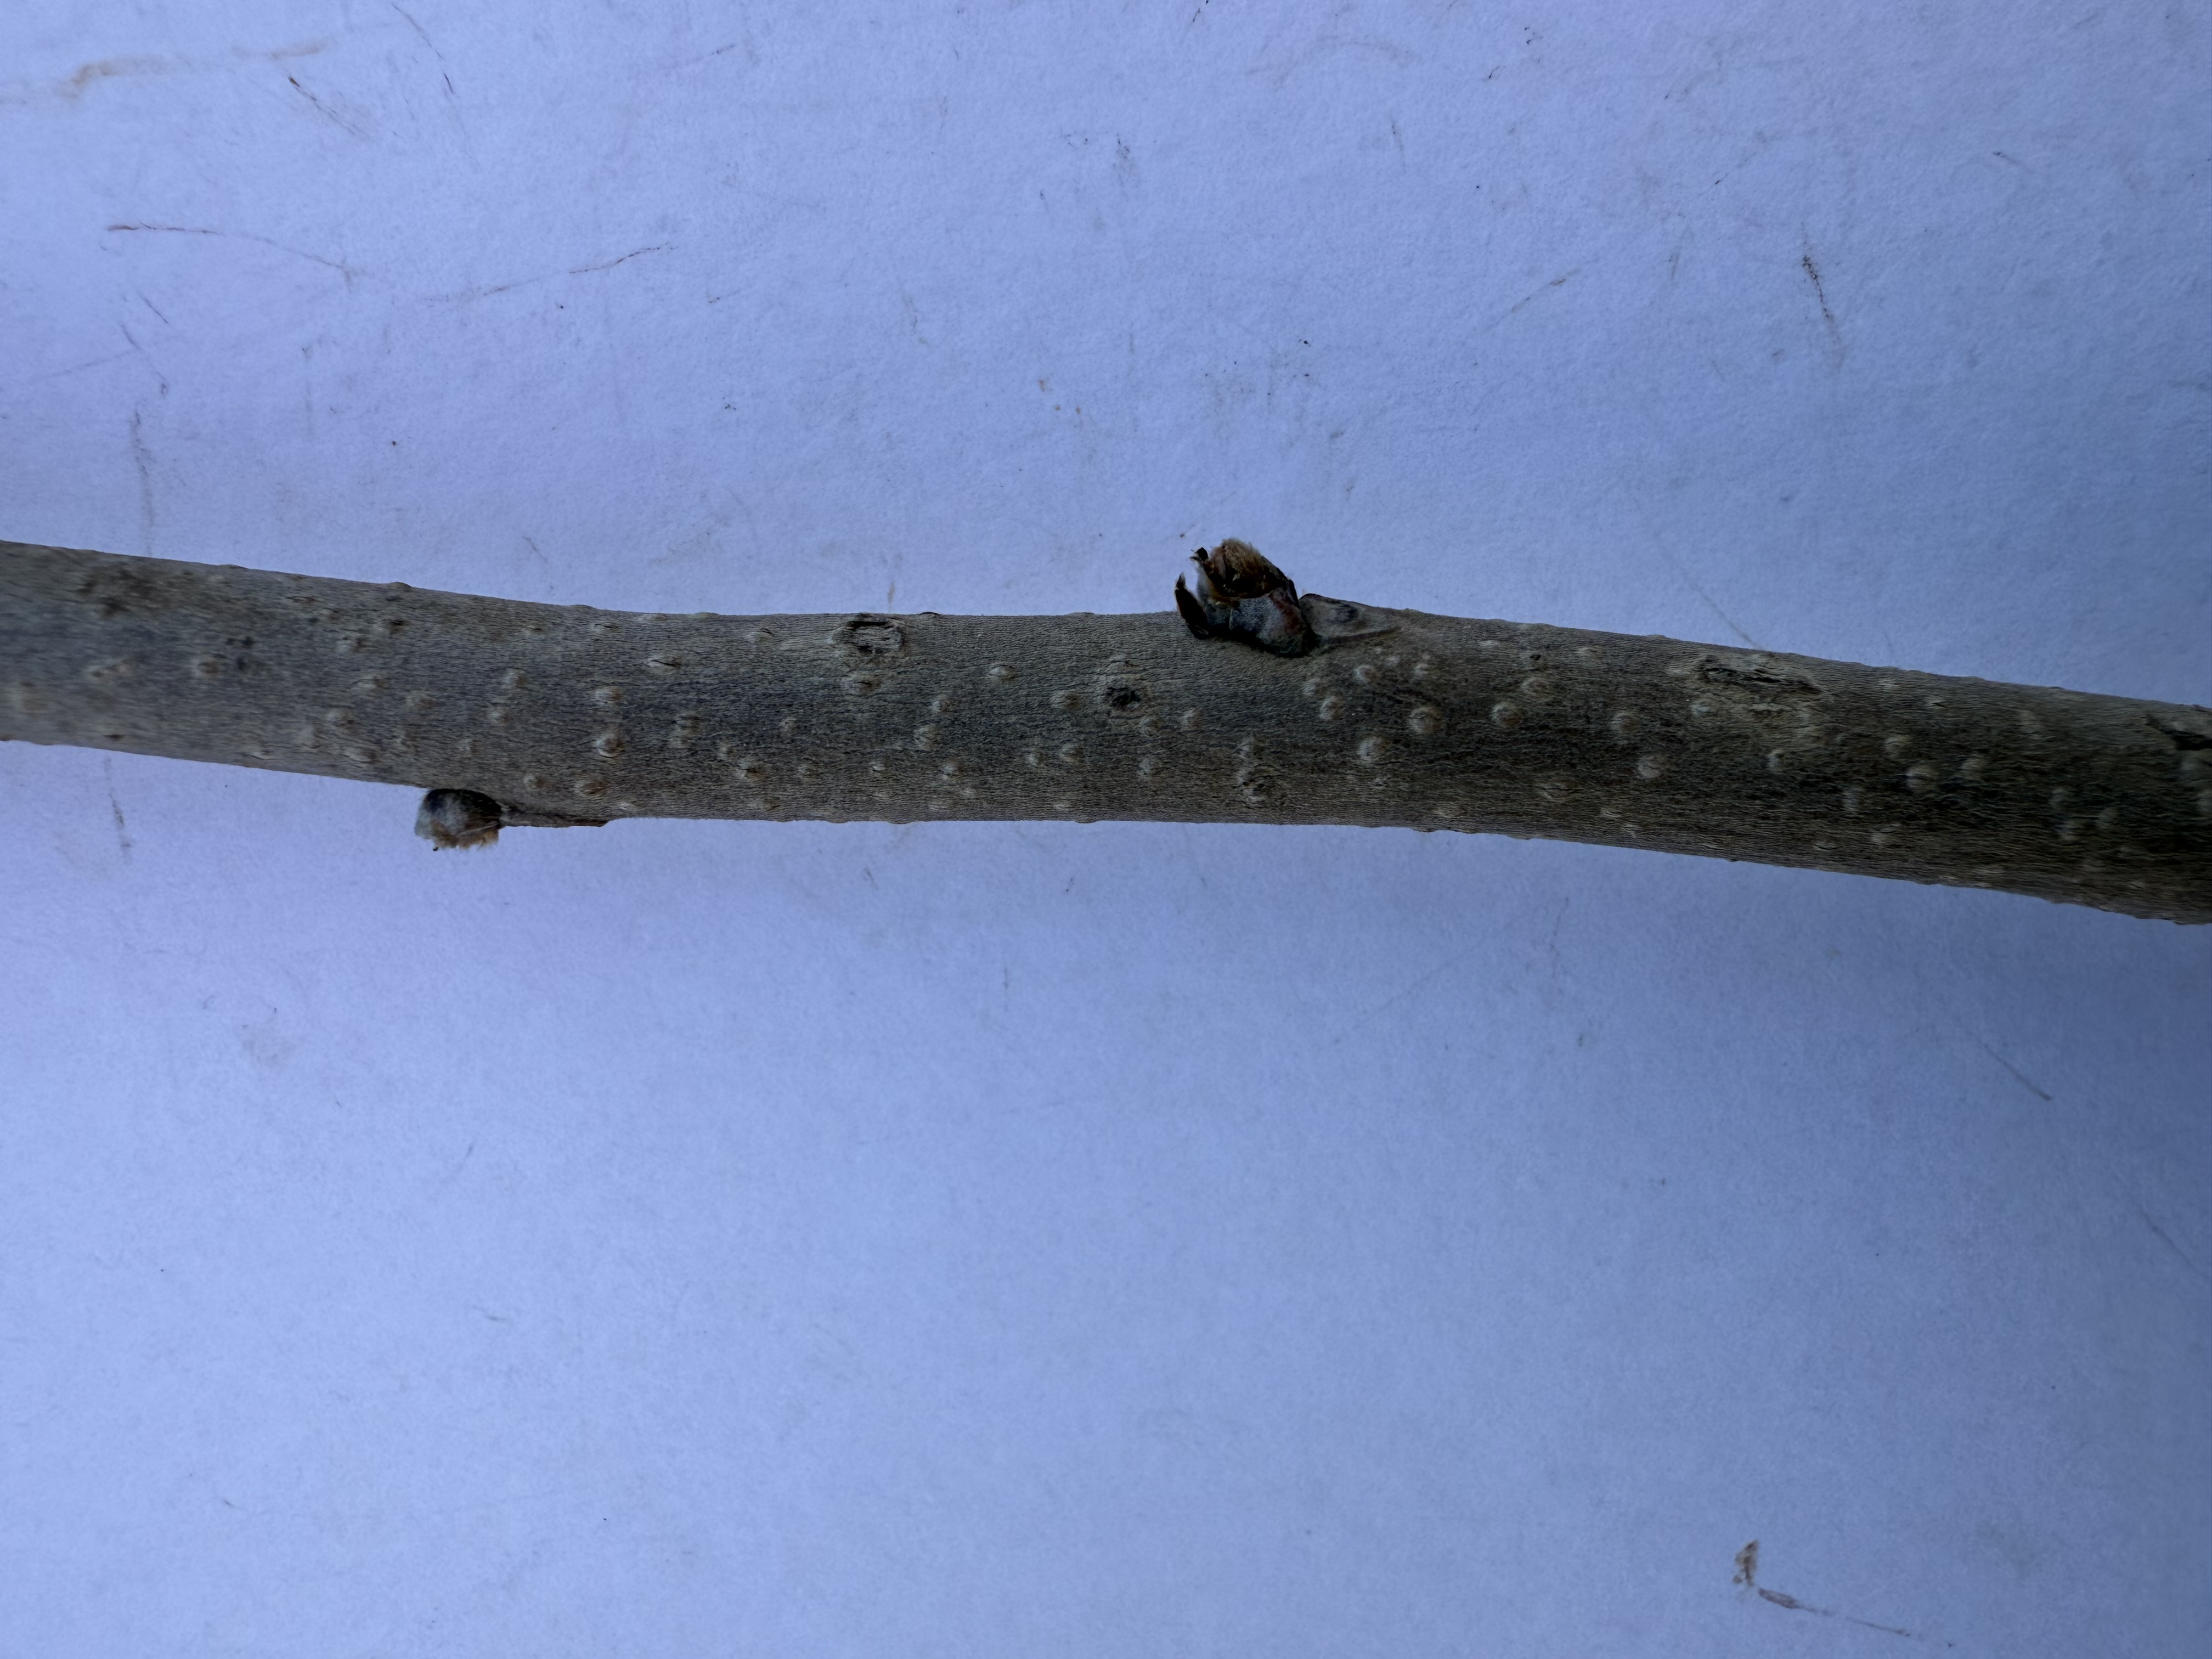
Variety: Chocolate Persimmon